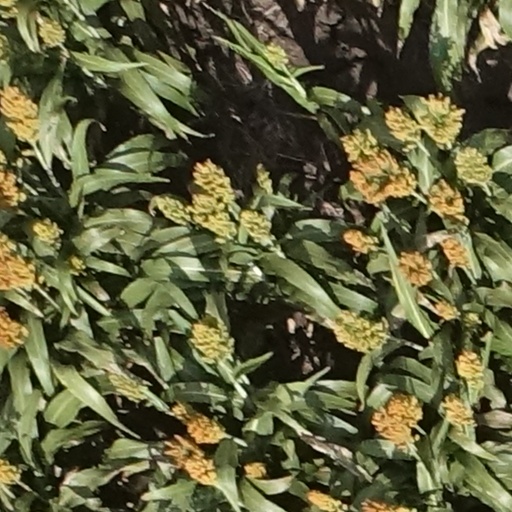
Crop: sorghum